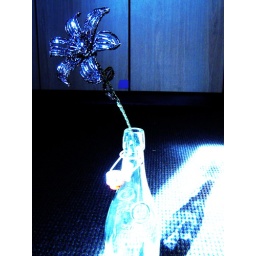
a wire flower beaded in grey-blue and black bugle beads! and in a glass bottle, of course